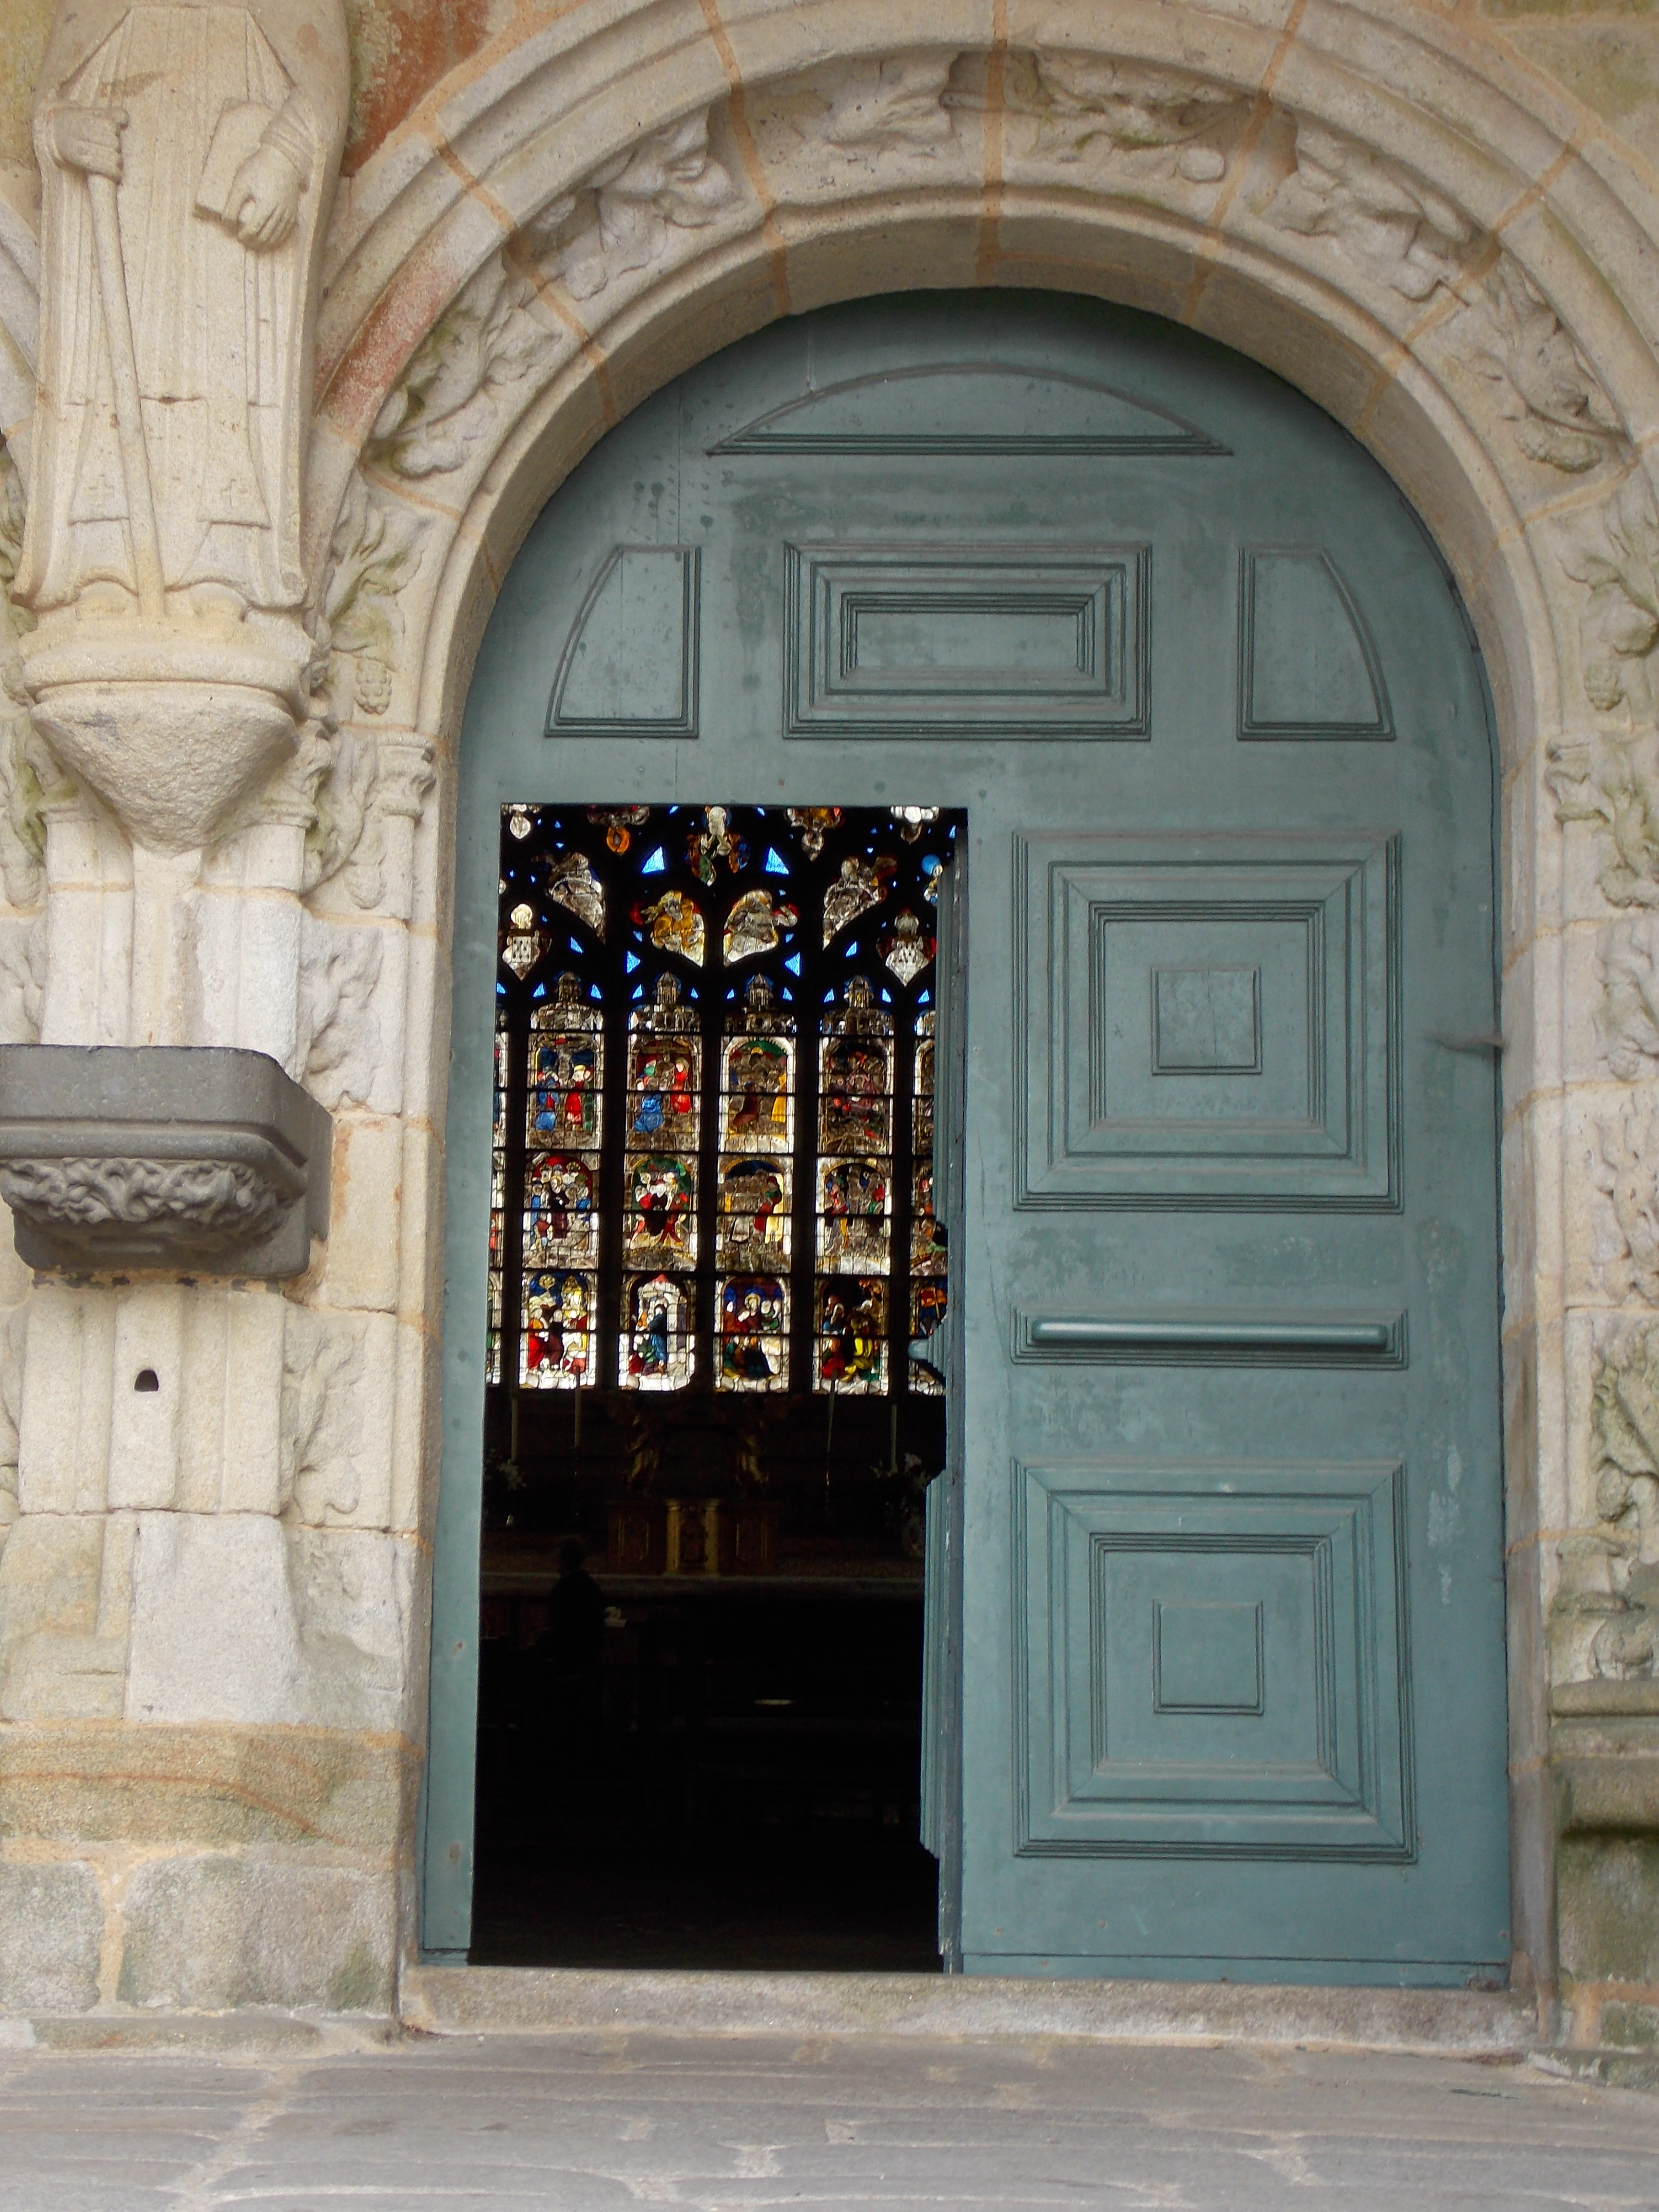
church, door, window, art, middle ages, sculpture, stone, glass, catholic, christian, france, arch, home door, fixture, door handle, medieval architecture, molding, handle, arcade, carving